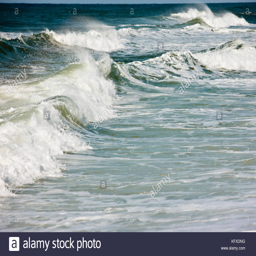
waves crashing into the north shoreline